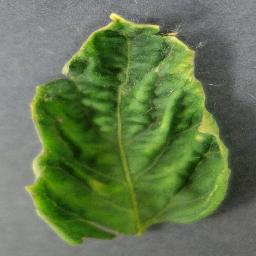
Label: Tomato___Tomato_Yellow_Leaf_Curl_Virus